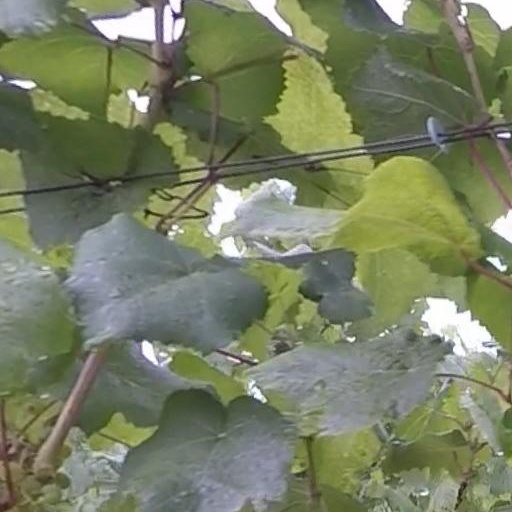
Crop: grape